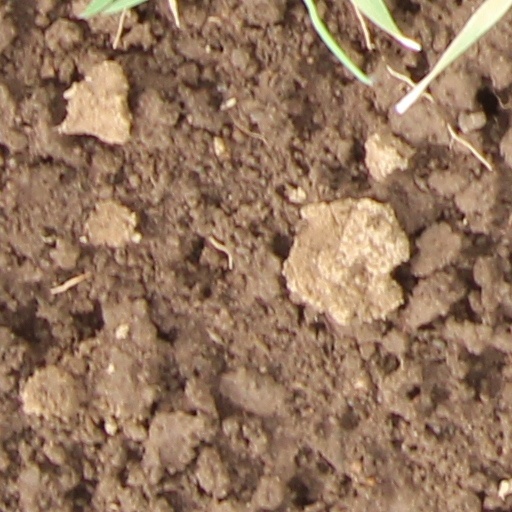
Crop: wheat